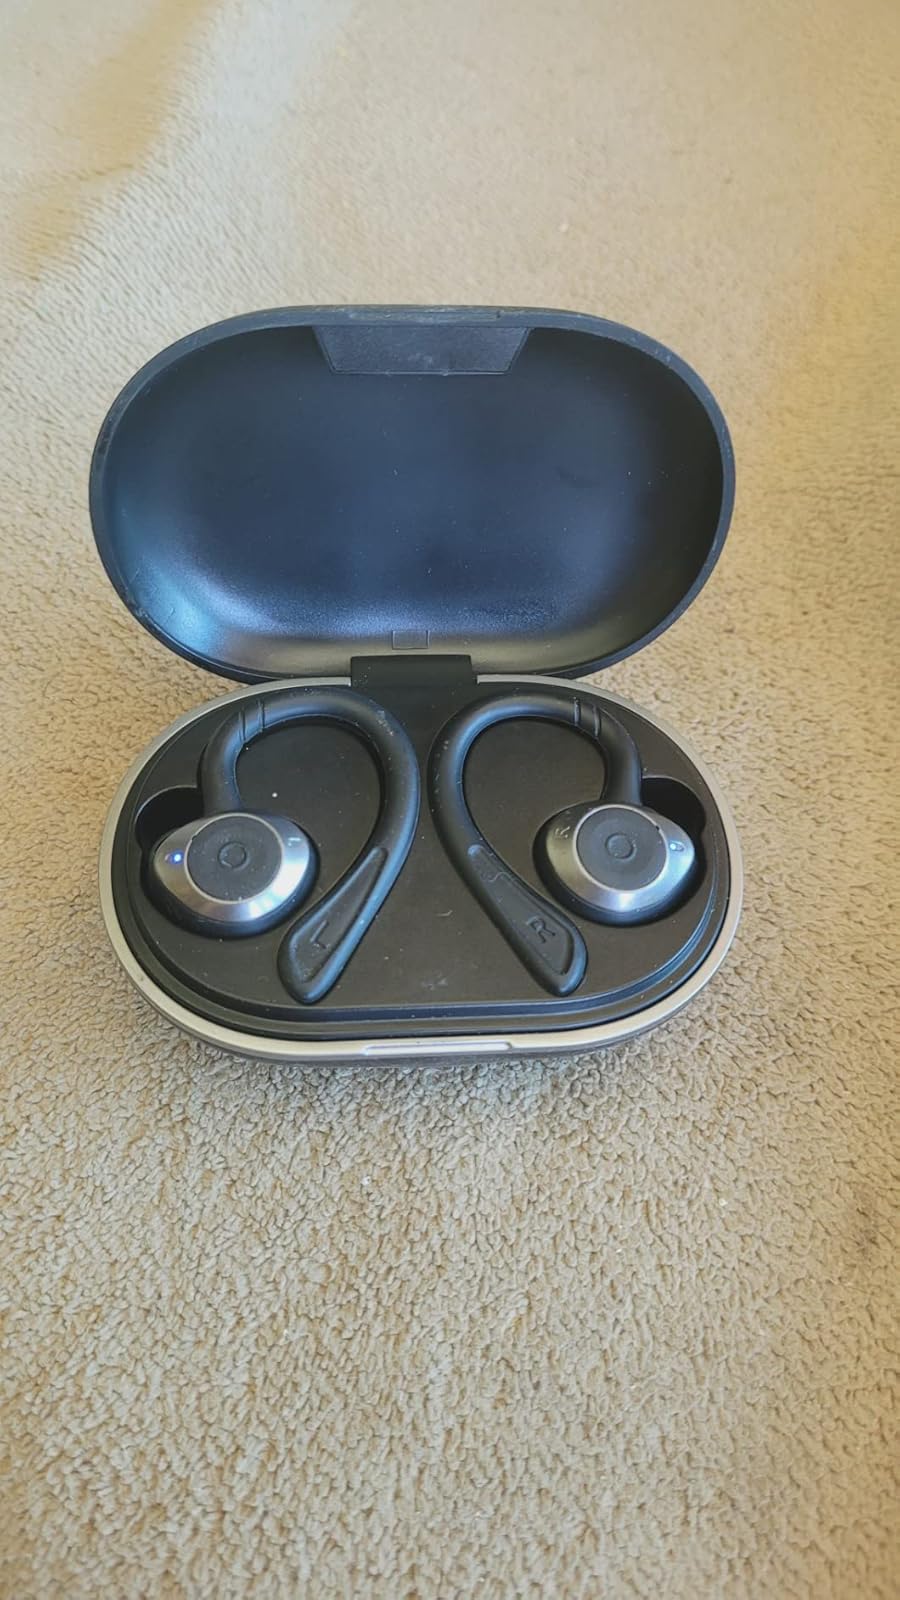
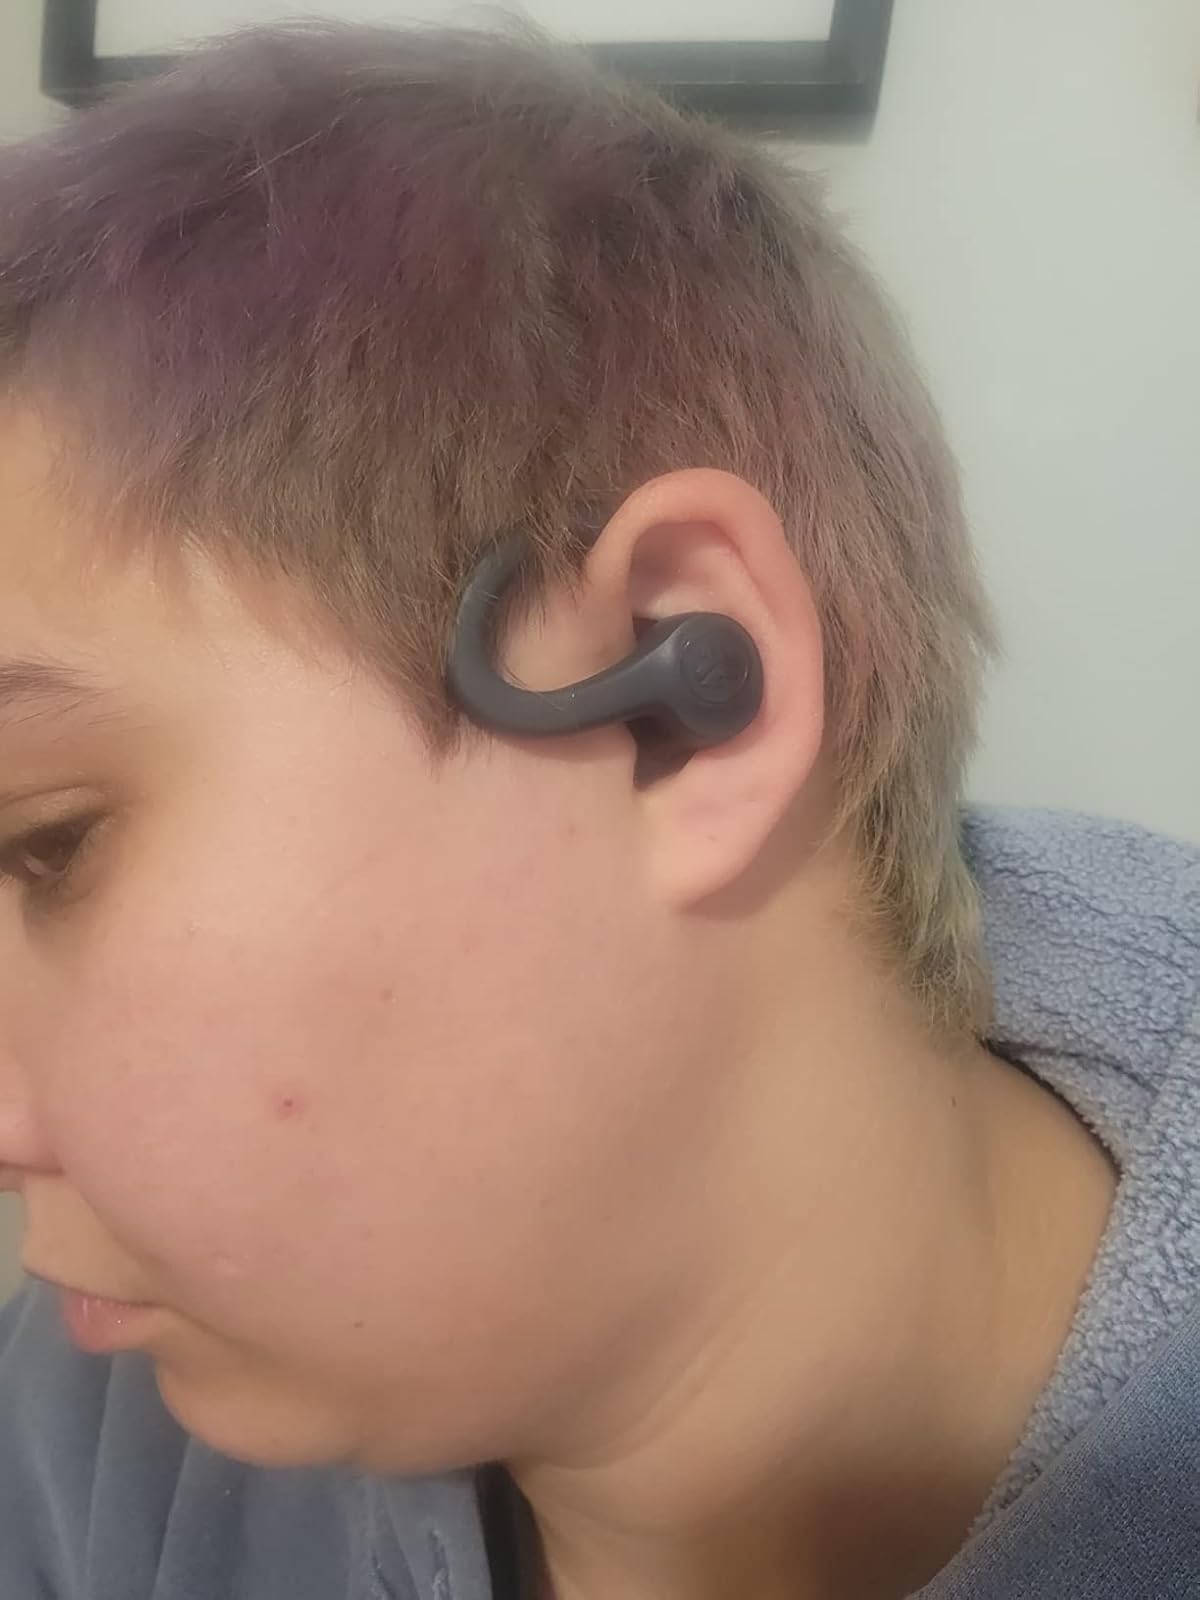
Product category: earbuds
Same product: no